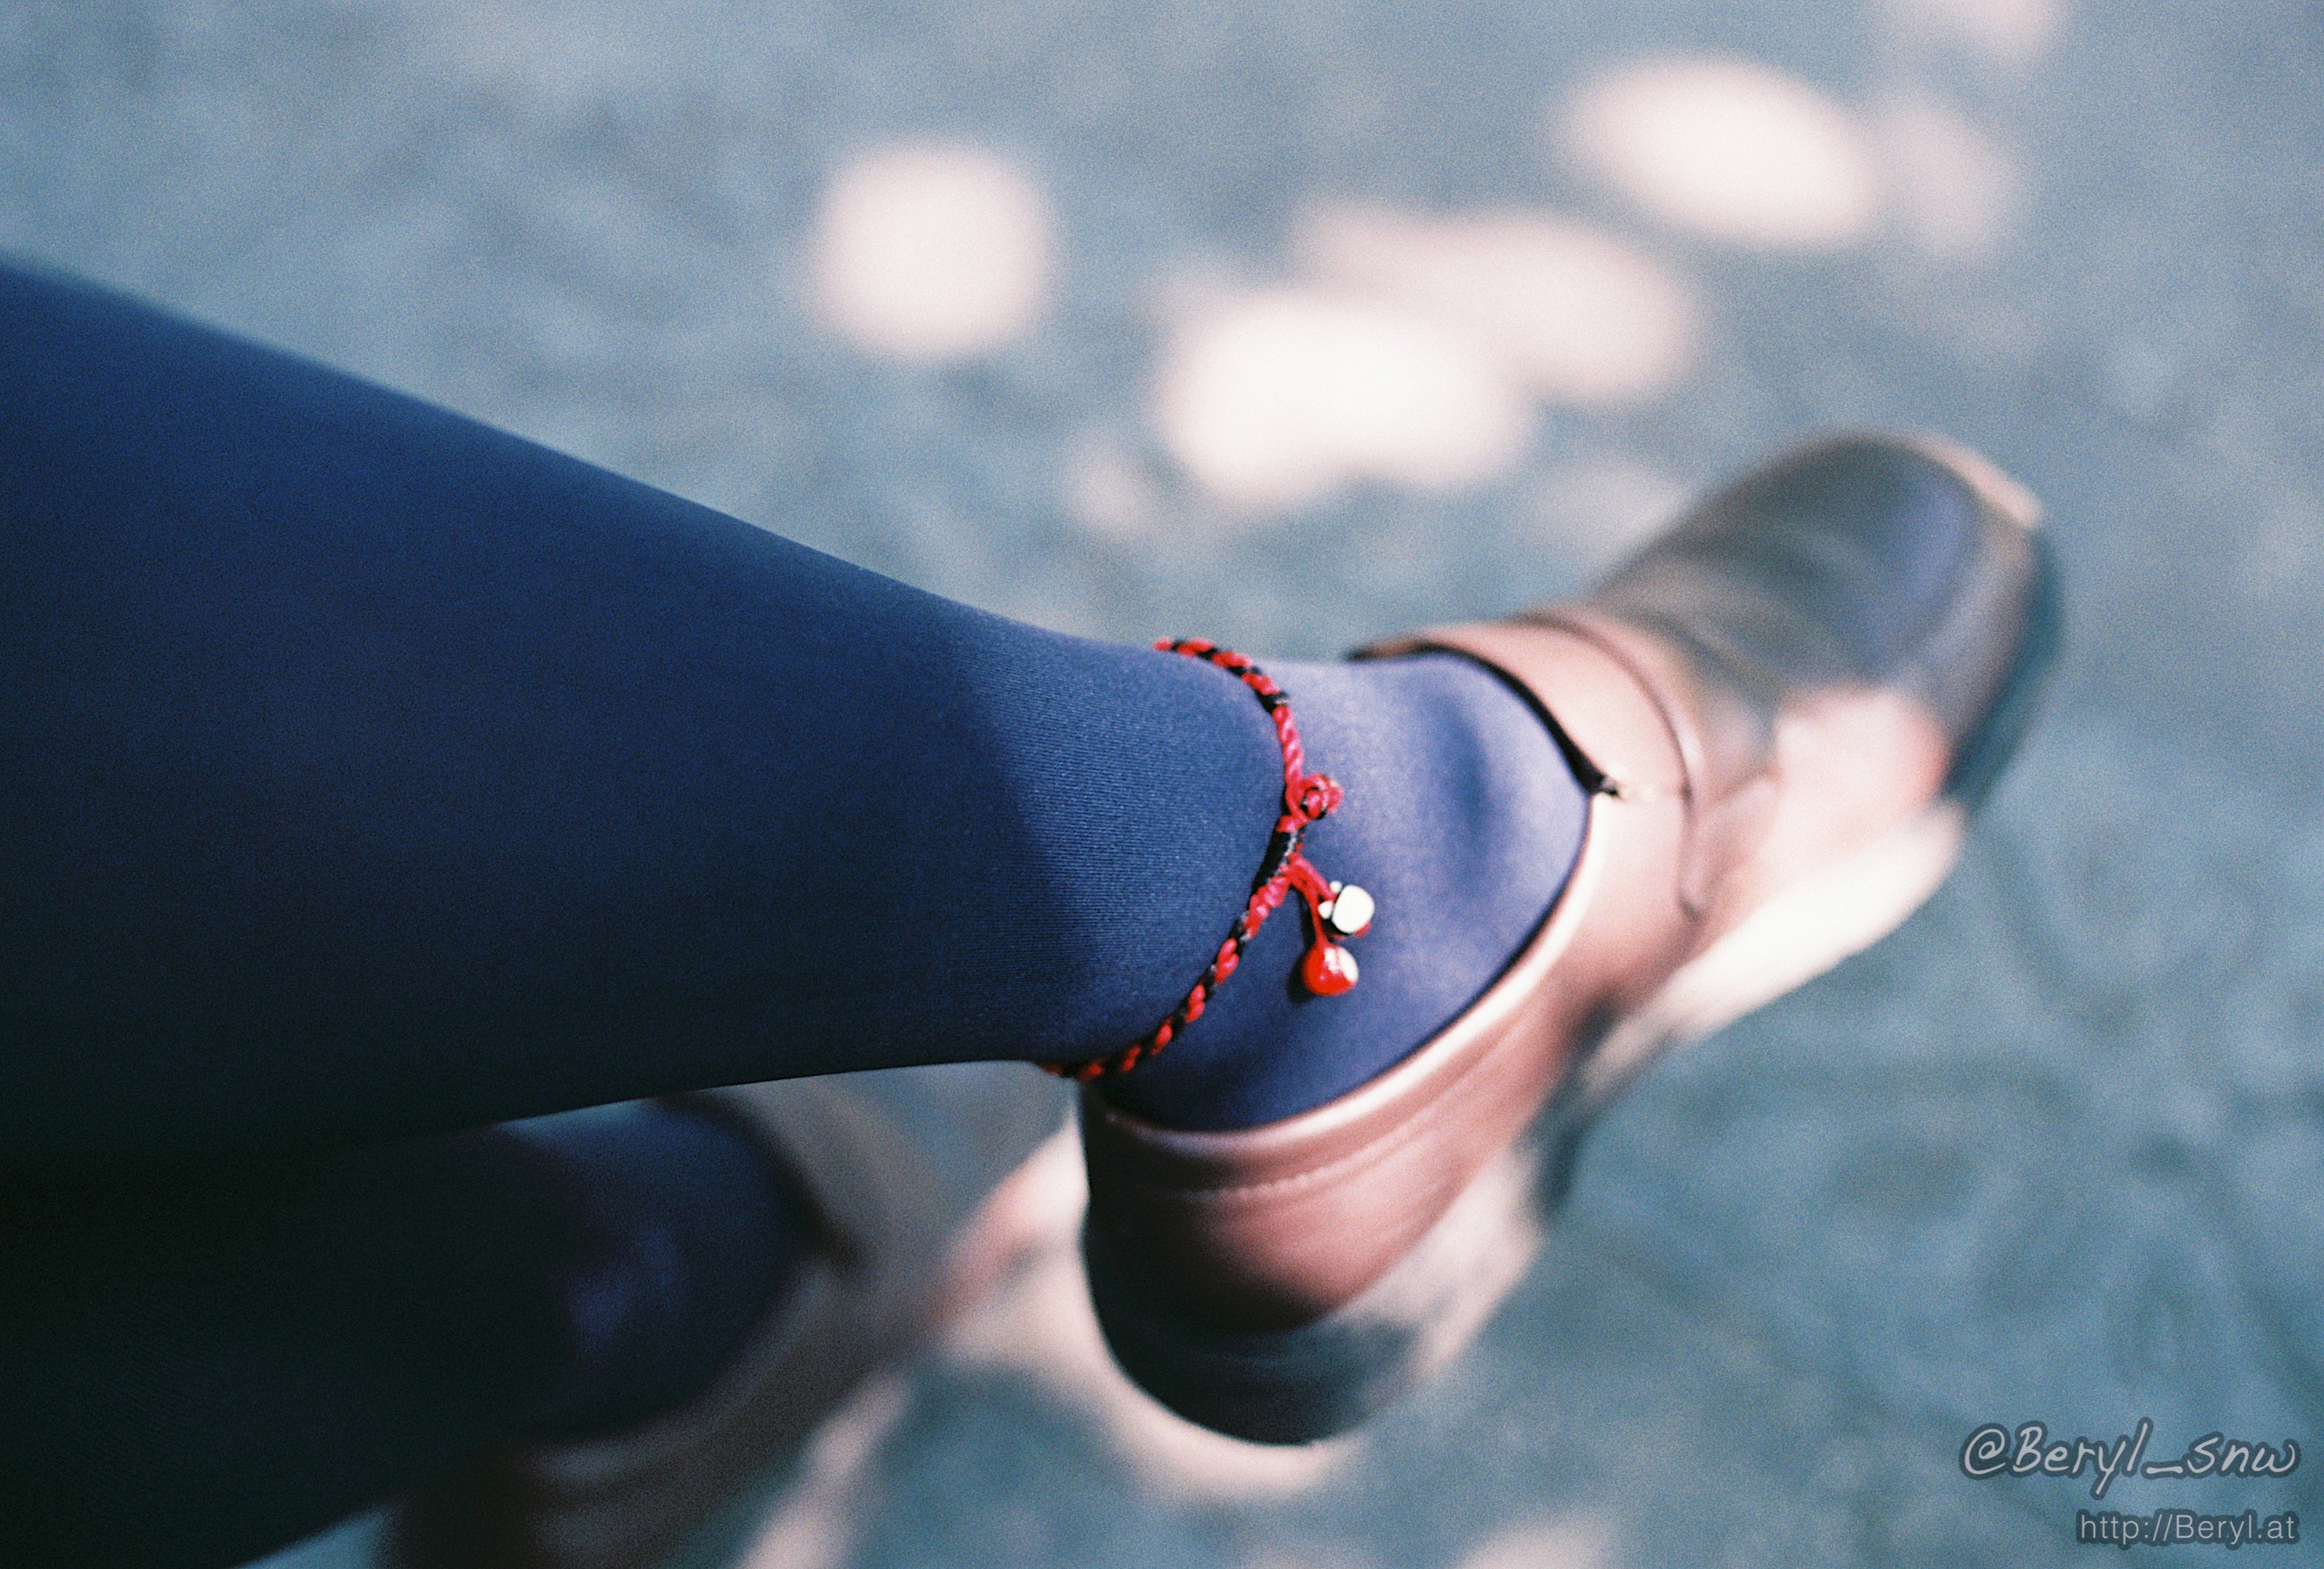
hand, water, girl, photography, feet, film, leg, finger, spring, high, red, color, foot, blue, nikon, arm, close up, human body, 50mm, f14, legs, footwear, nikkor, socks, knee, kneehigh, highschool, 200, fm2, ritzcrystal, macro photography, sense